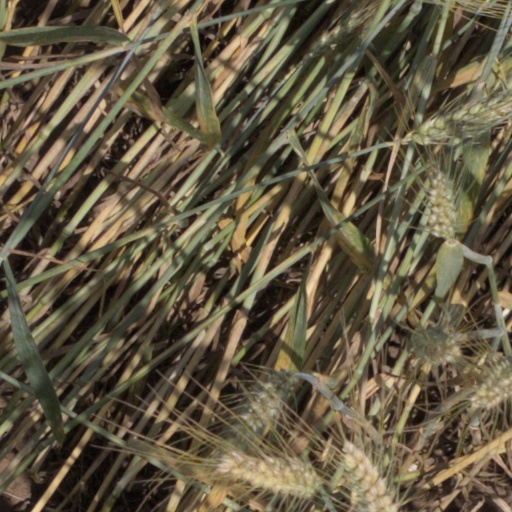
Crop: wheat